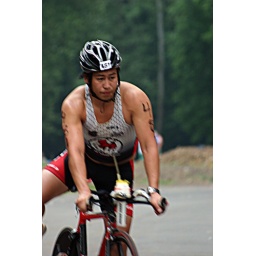
June 1st LR Sprint TRI with the swim in the ski lake and the bike and run on the NLR River trail